Khosrov Forest State Reserve

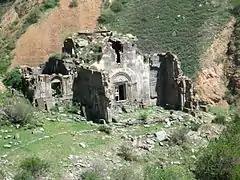
Aghjots monastery

Havuts Tar Monastic complex monastic complex is located to the east from Garni, on top of the mountain that is on the left bank of Azat River. The monastic complex was one of the remarkable religious and cultural centers of Medieval Armenia. In 1013, Grigor Magistros constructed St. Amenaprkiche (St. Rescu) church in this complex referred to the Early Middle Ages. The rise of Havuts Tar was during the 12th-14th centuries and was destroyed by a big earthquake in 1679.